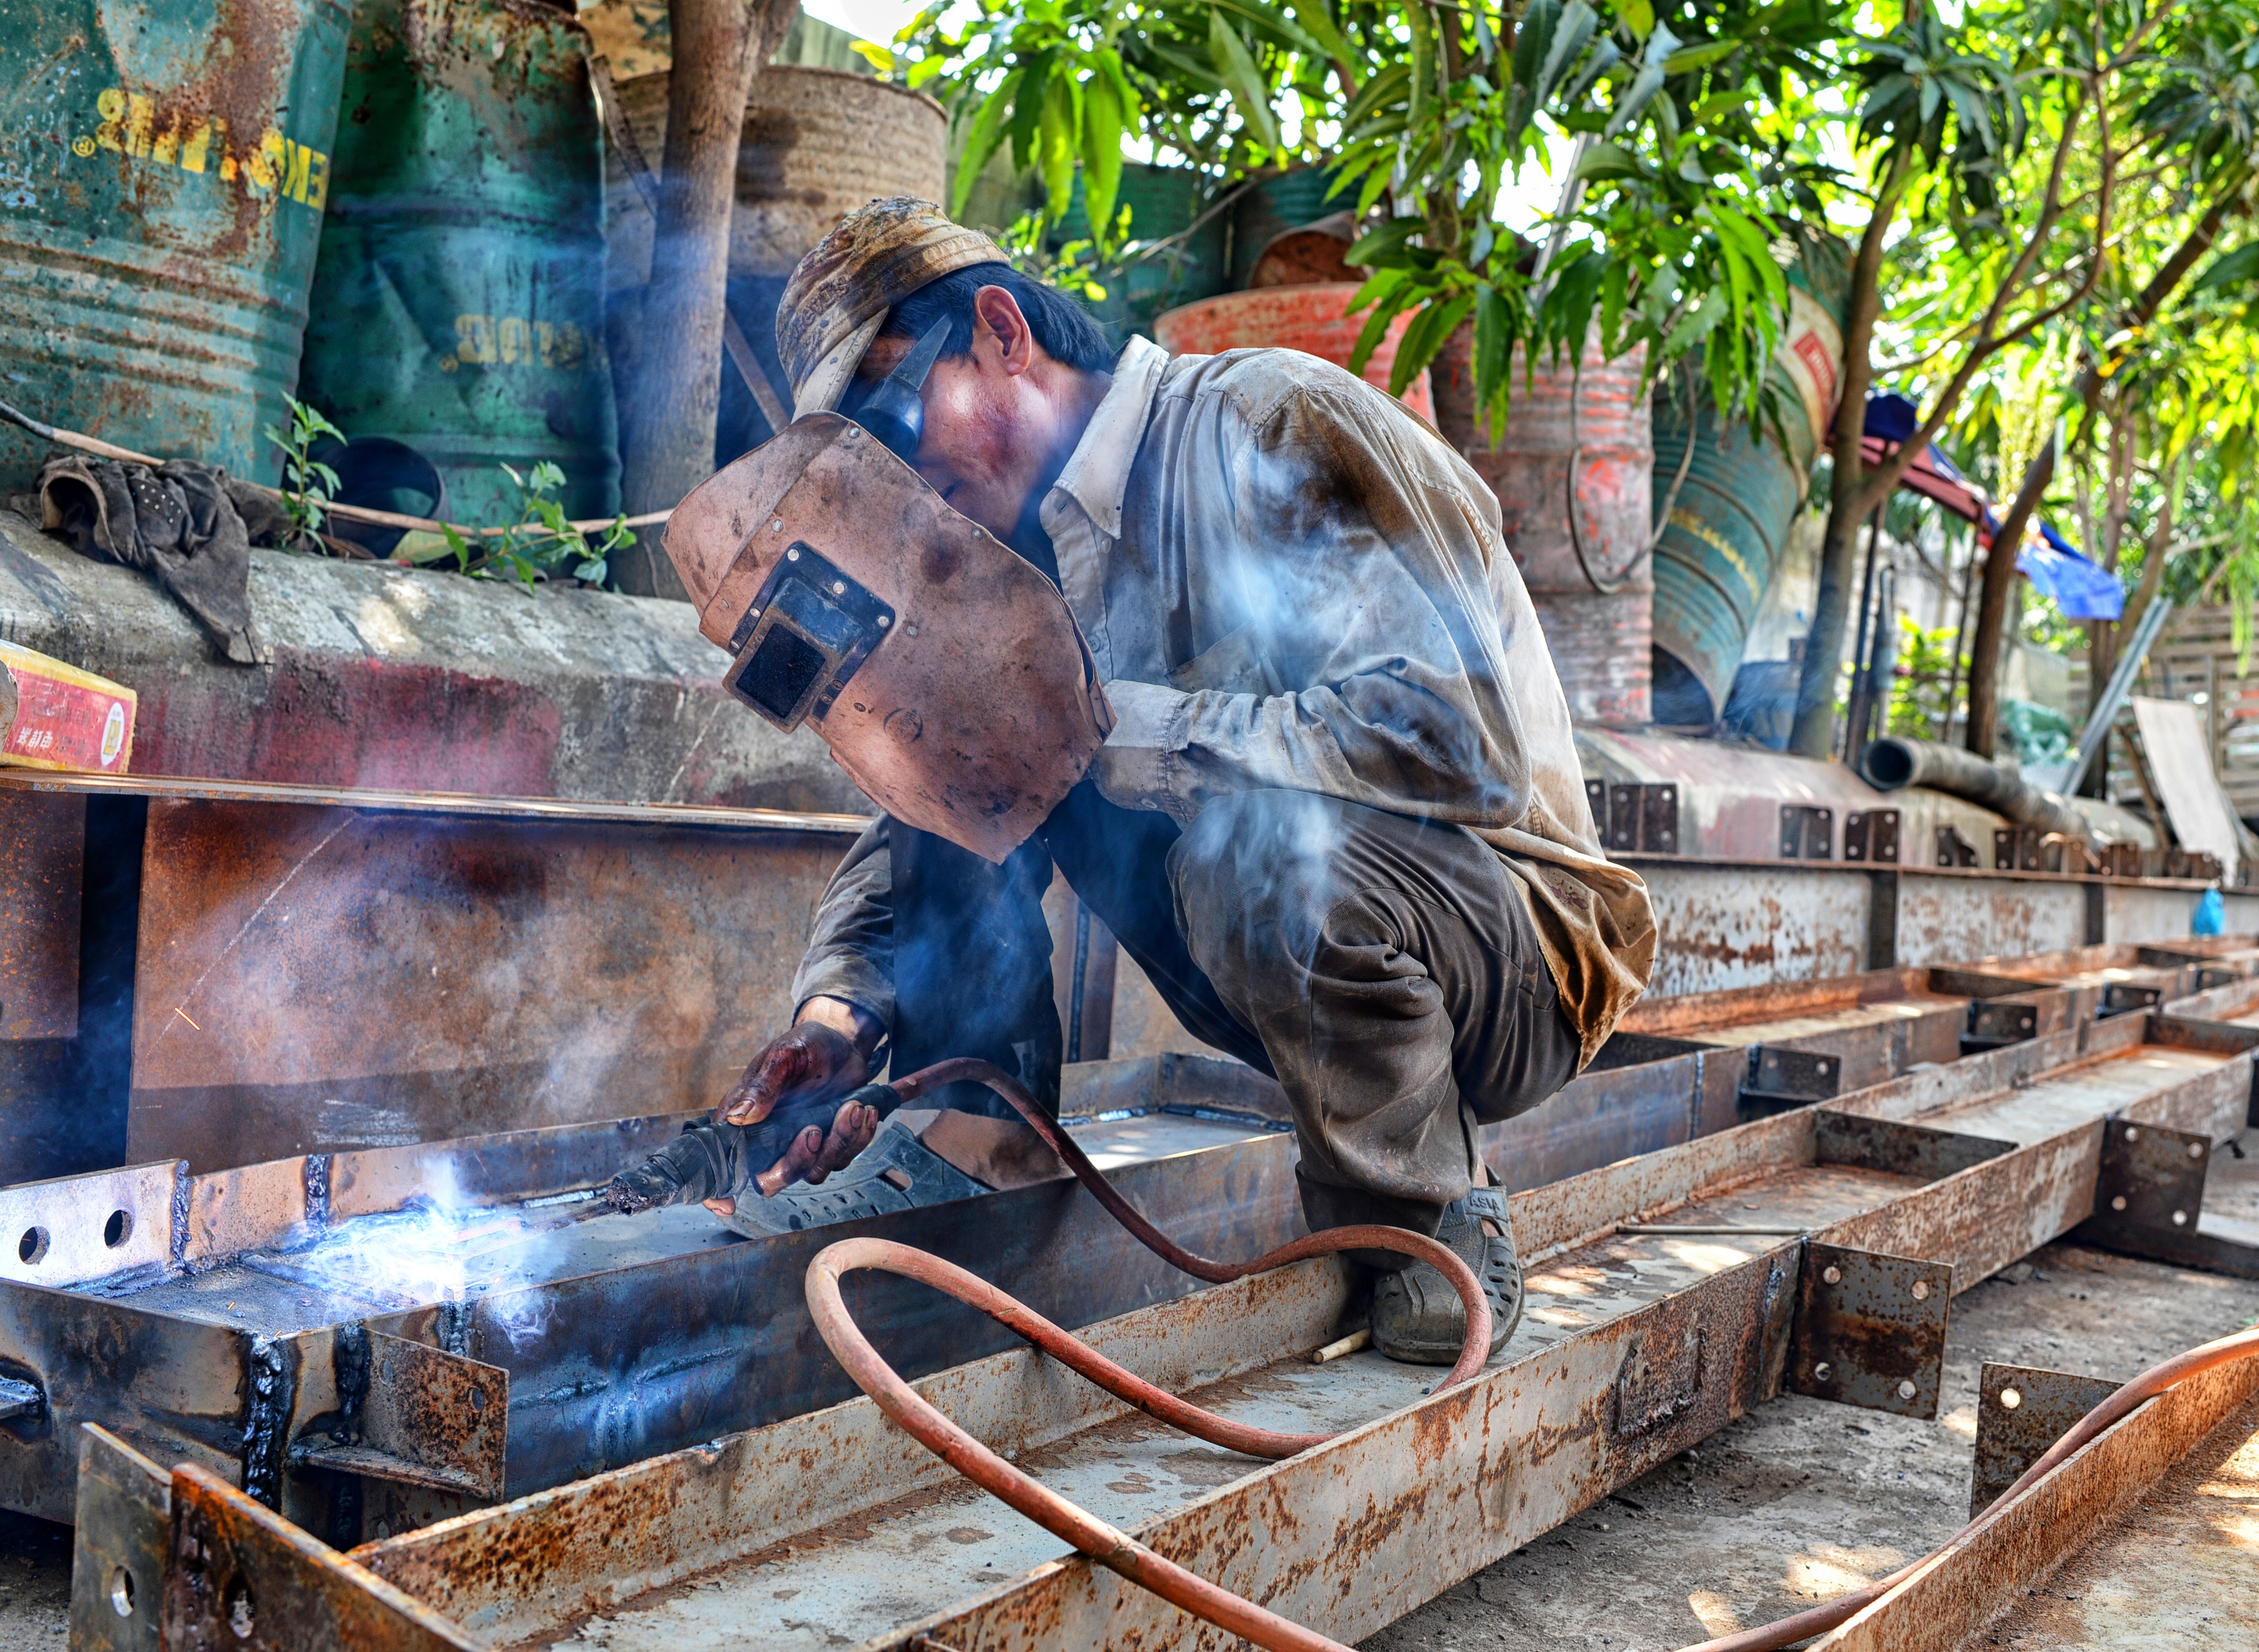
man, person, steel, food, welding, sculpture, worker, art